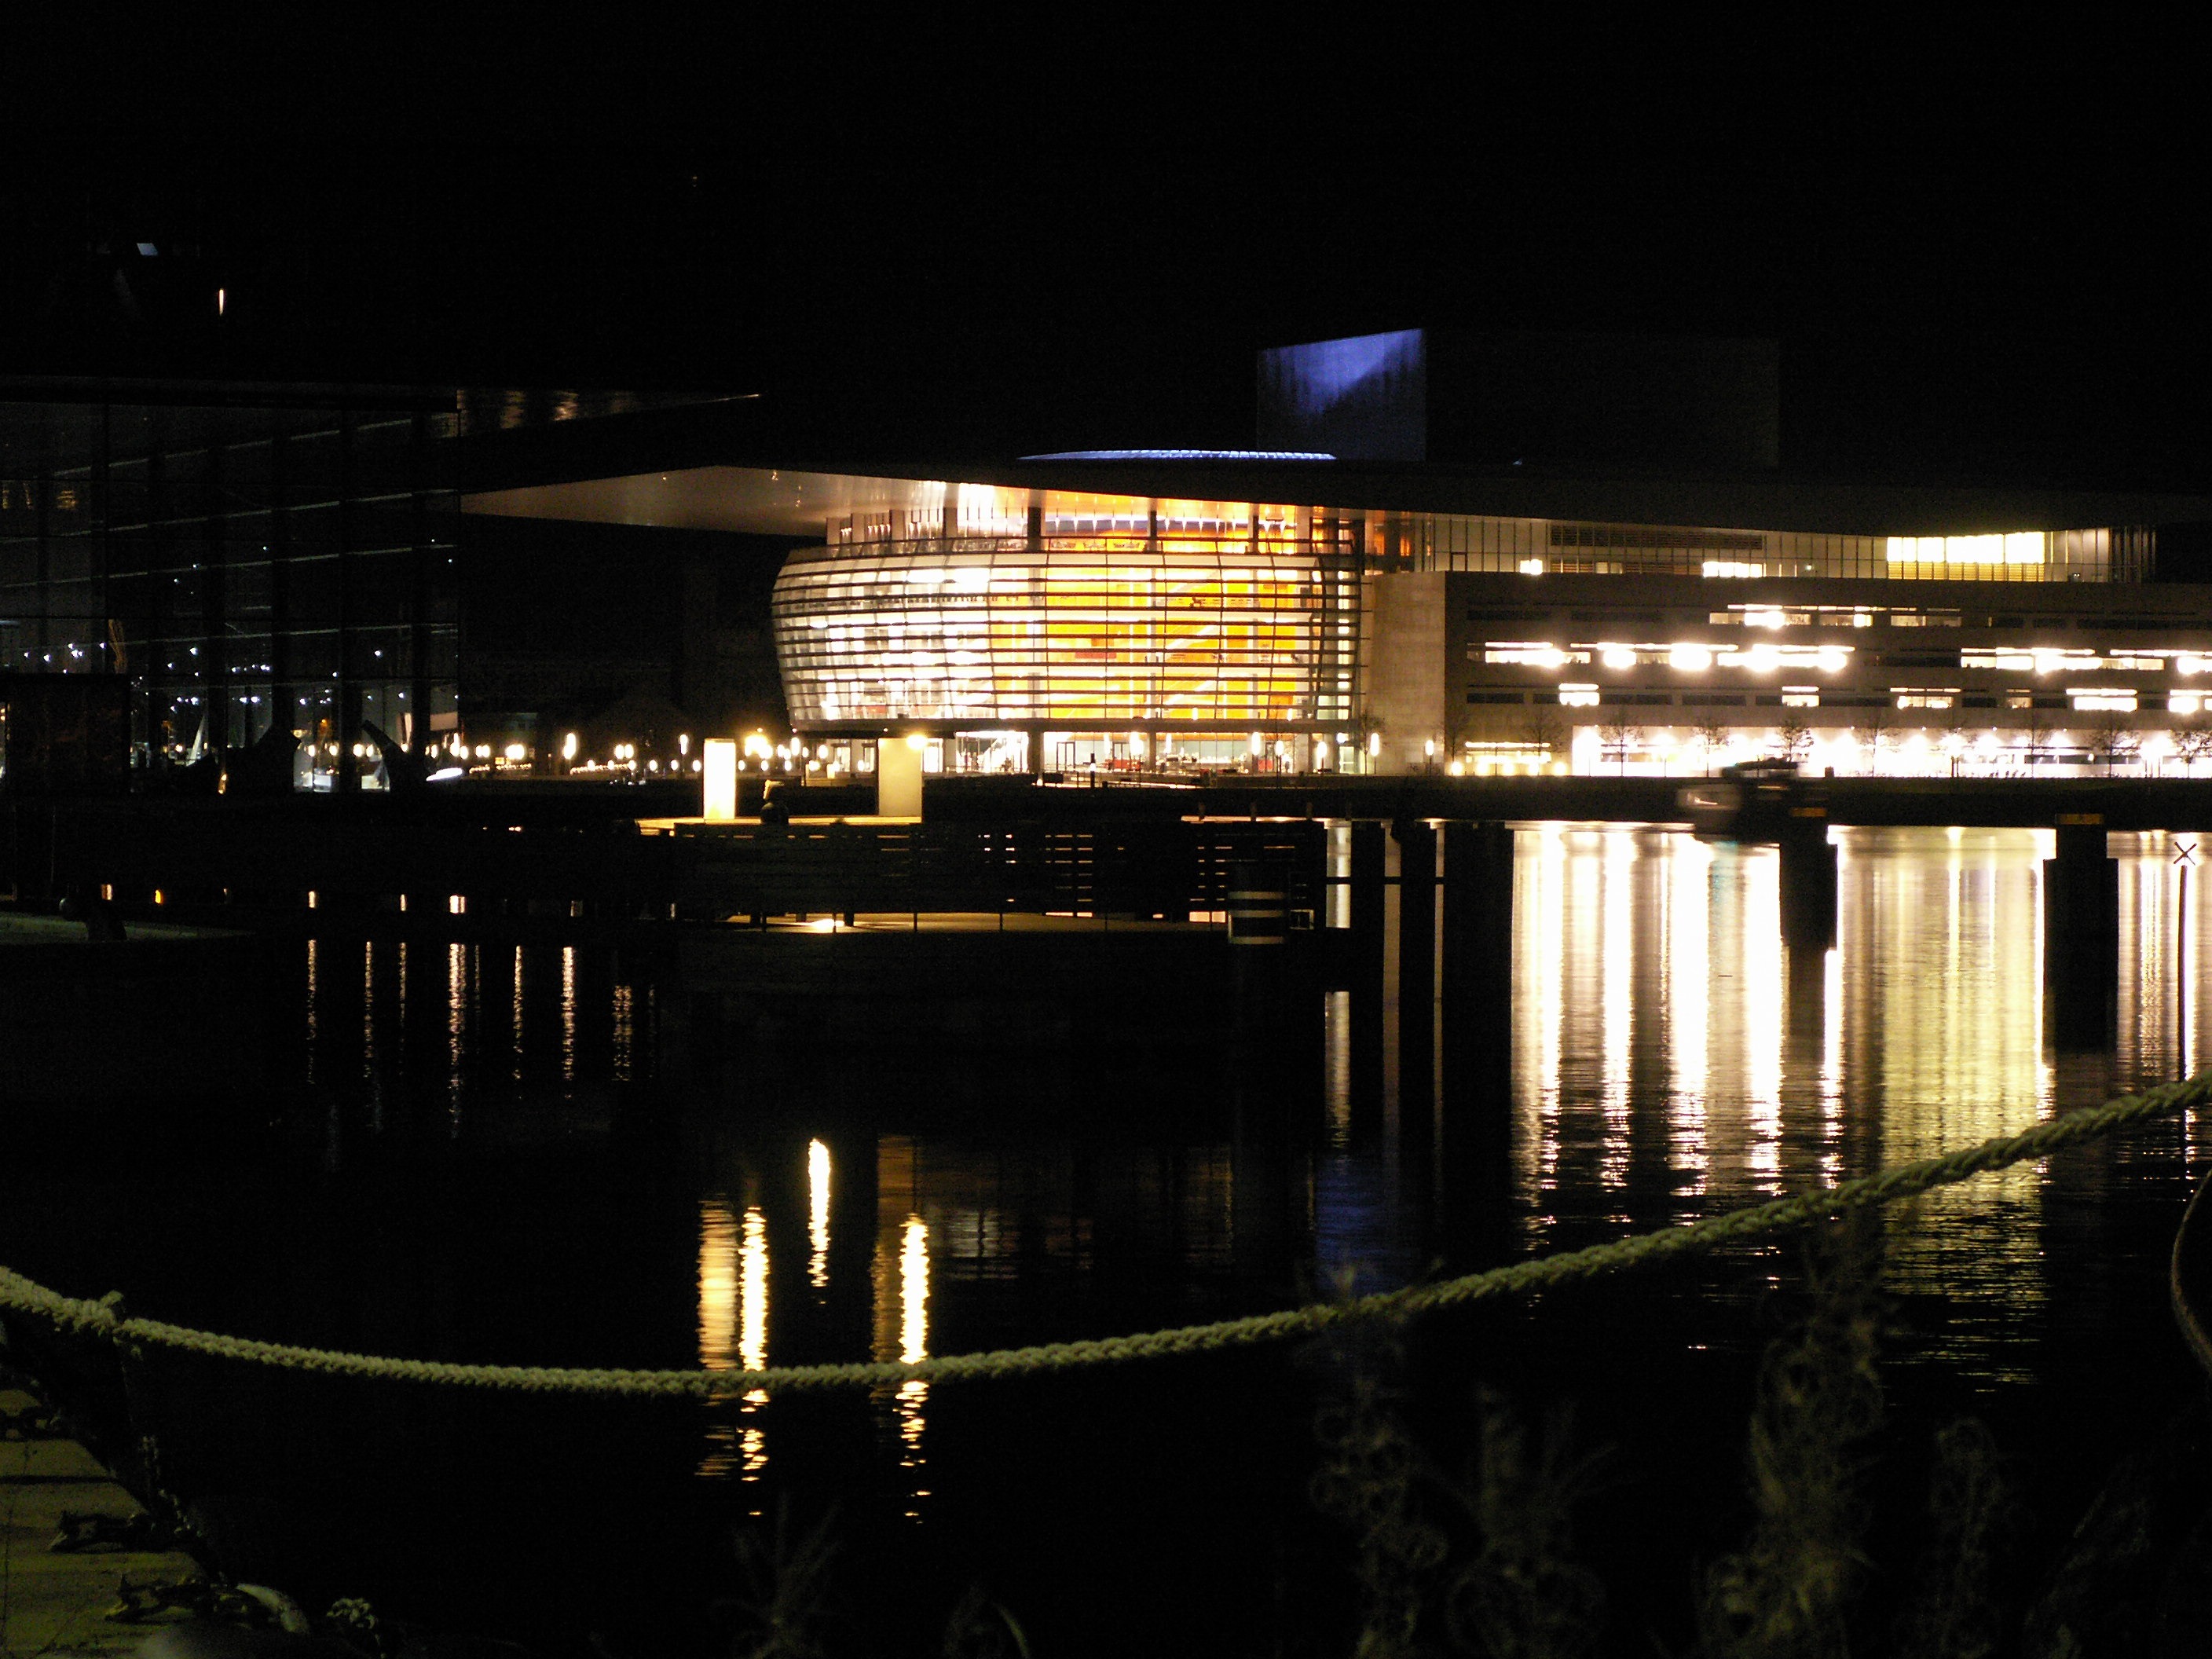
water, light, bridge, night, cityscape, dusk, evening, reflection, opera house, darkness, lighting, copenhagen, urban area